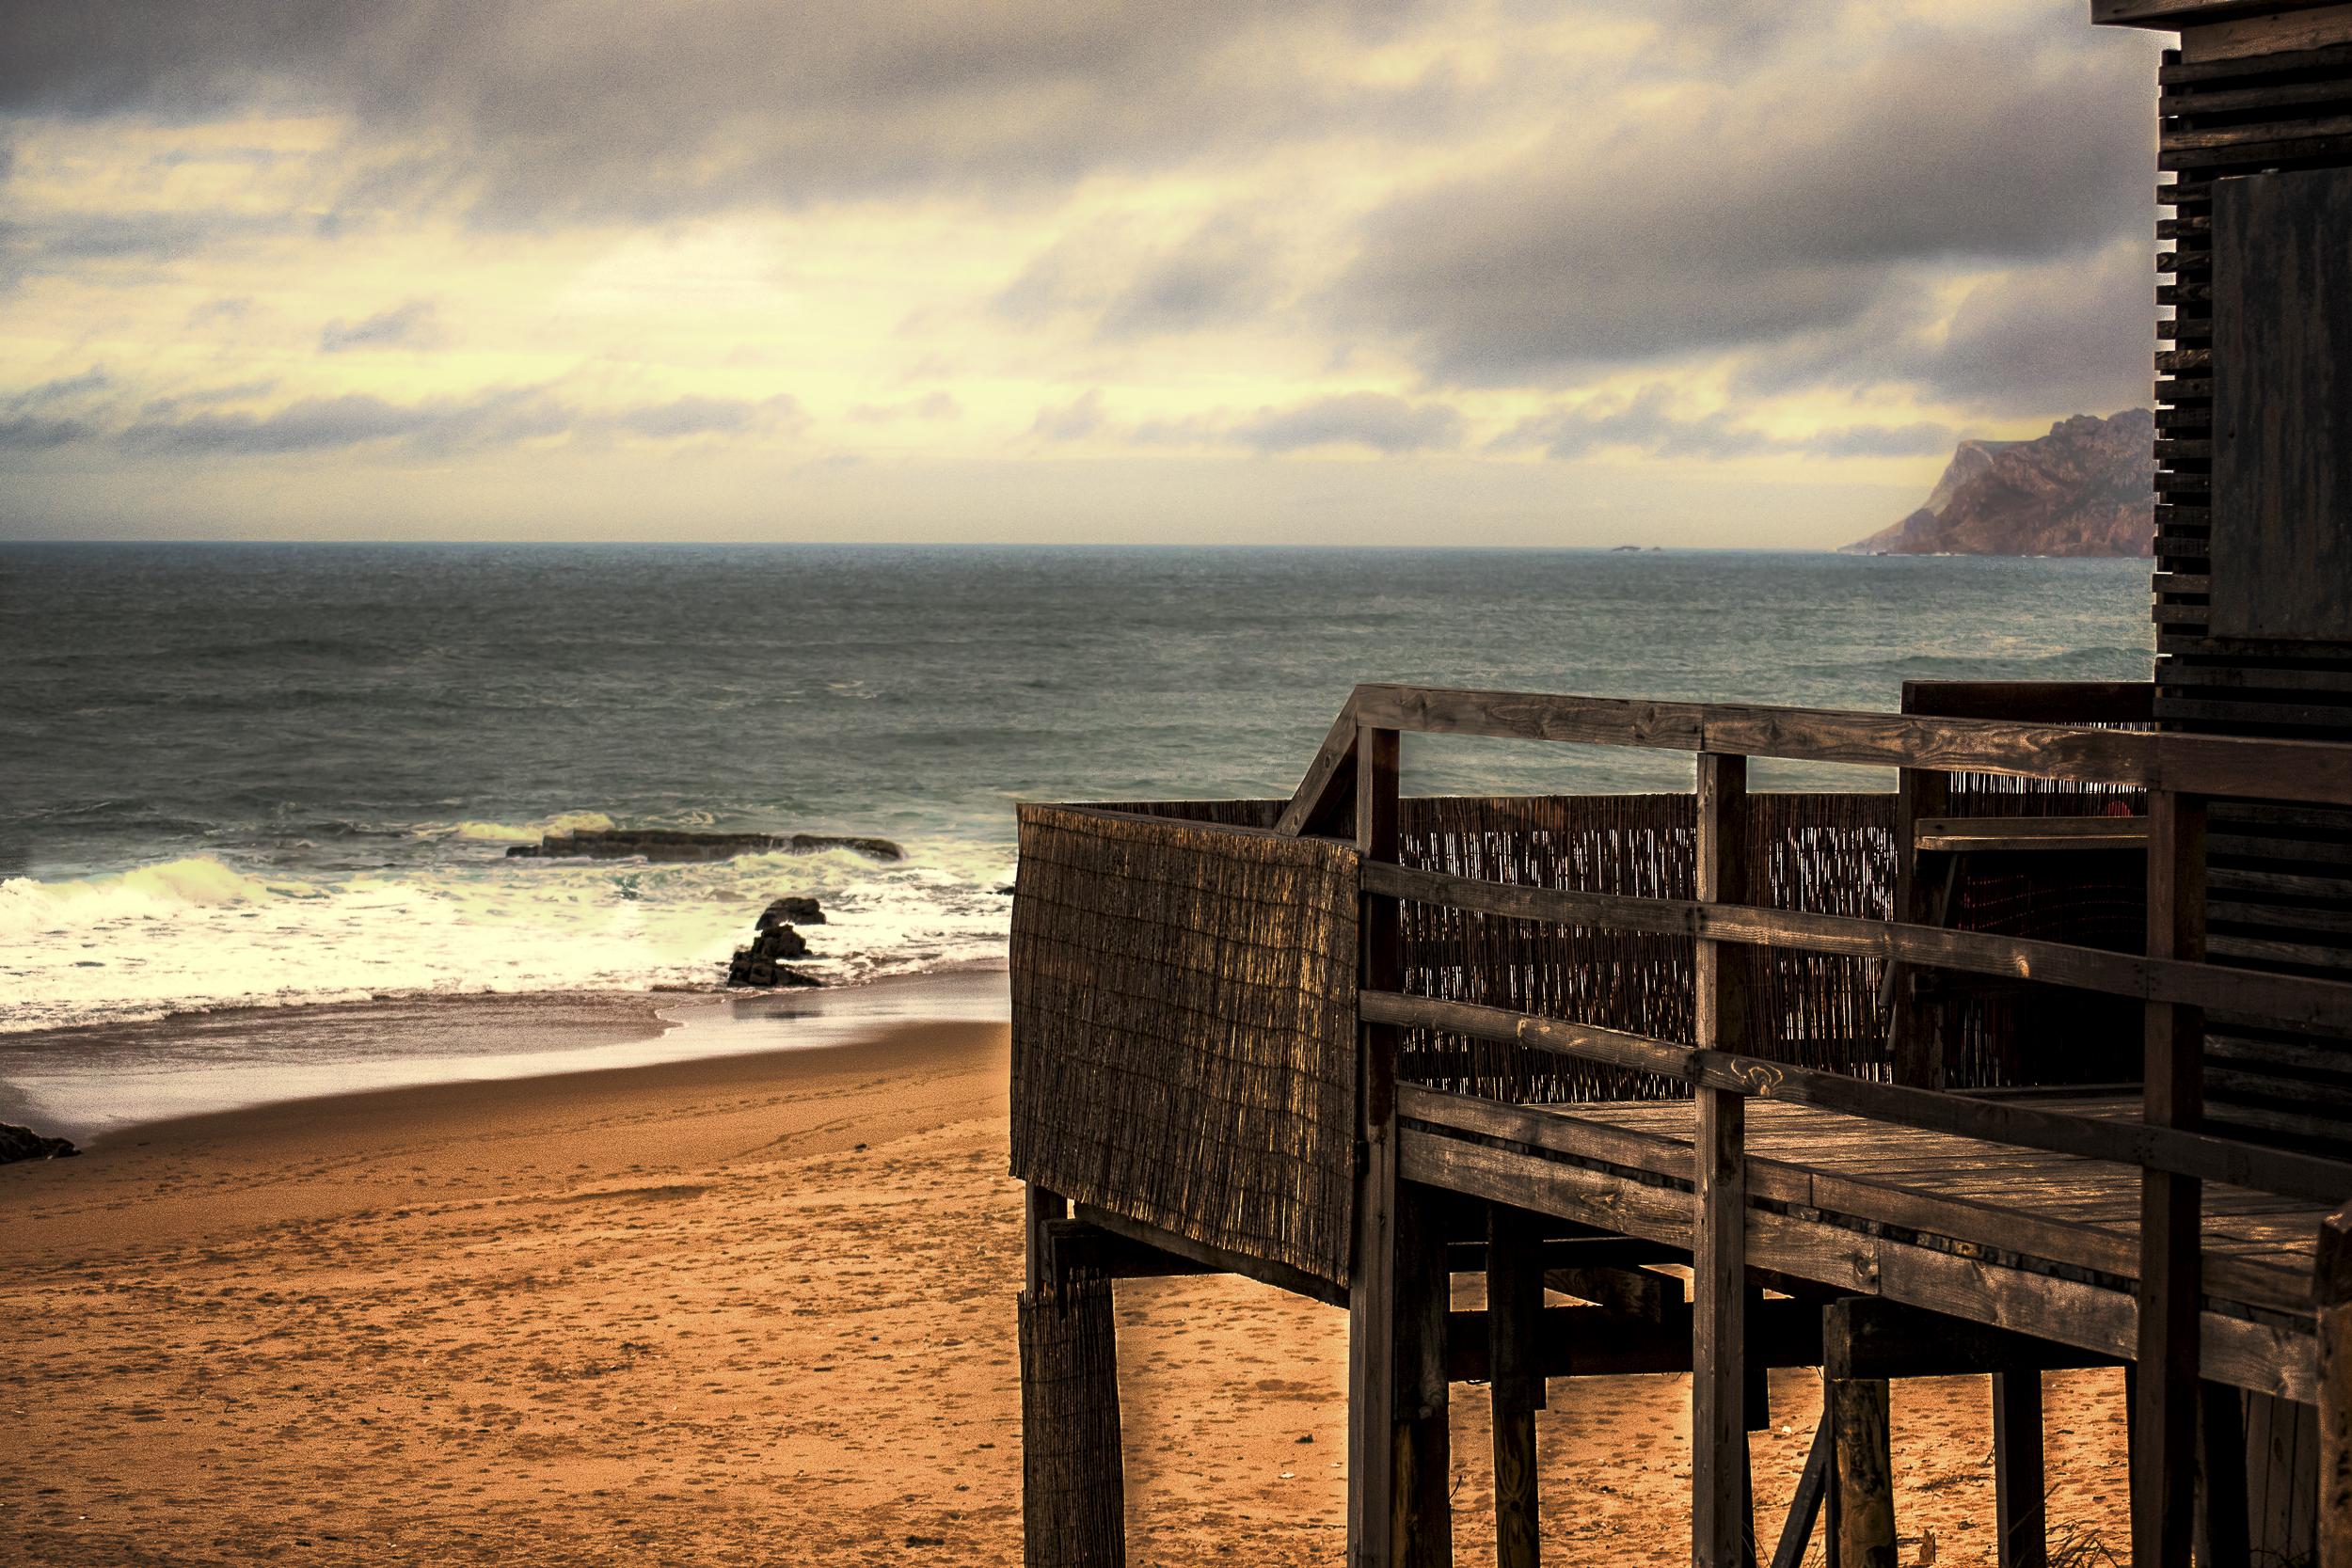
beach, landscape, sea, coast, sand, rock, ocean, horizon, cloud, sunrise, sunset, sport, morning, shore, wave, pier, vacation, dusk, europe, evening, surf, scenery, bay, nikon, body of water, paysage, portugal, paisible, scene, nikkor, d750, quiet, tranquilit, calme, serein, vague, cascais, paeceful, yann, coeuru, c uruyann, s r nit, guincho, plache